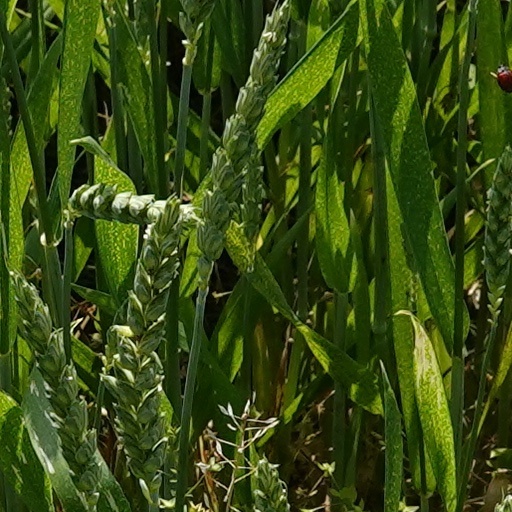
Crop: wheat